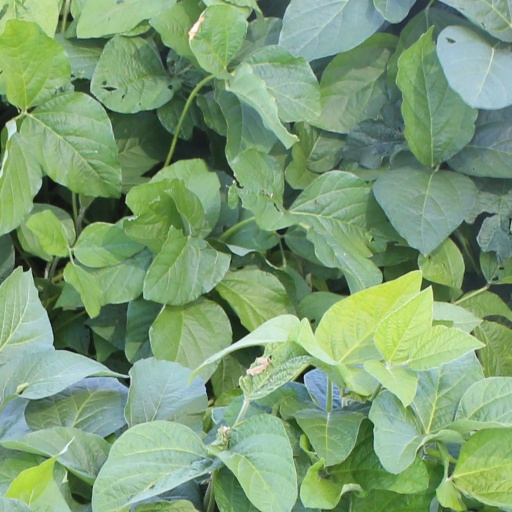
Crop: soybean